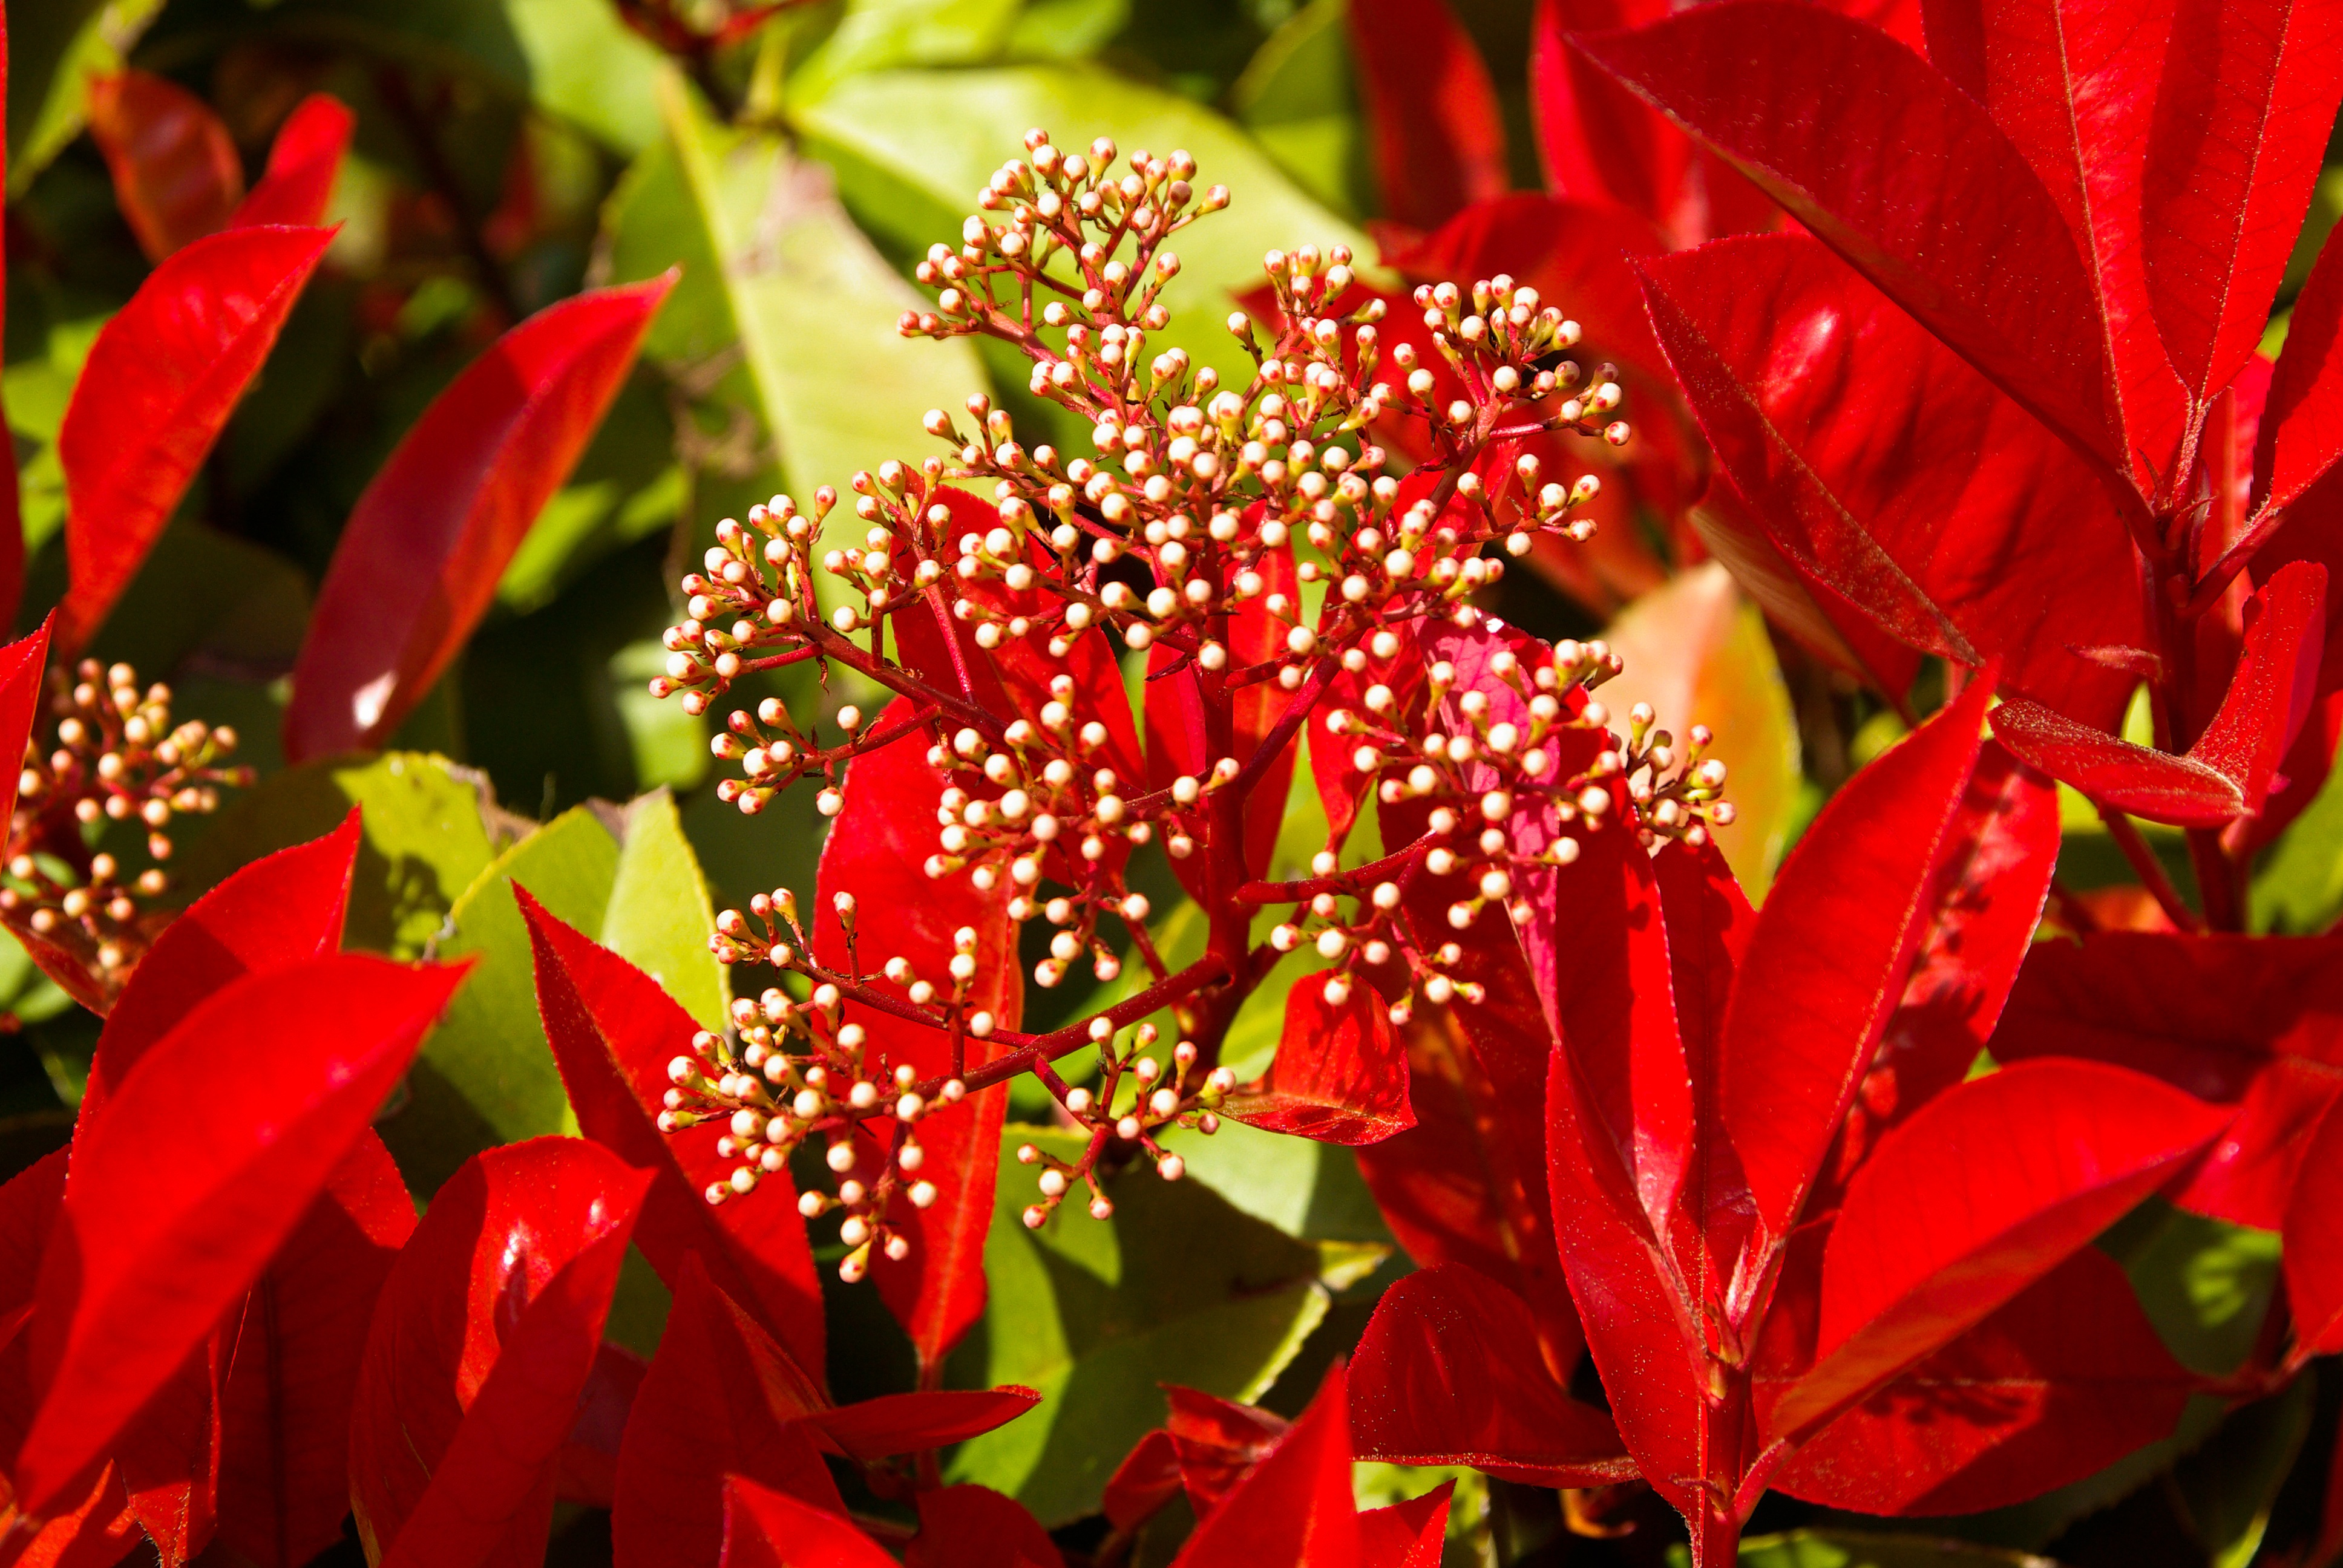
blossom, plant, leaf, flower, petal, foliage, red, produce, autumn, botany, flora, shrub, hedge, macro photography, flowering plant, land plant, photinia